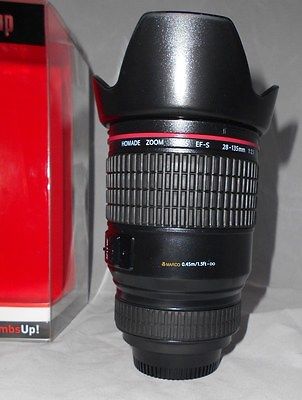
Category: mug